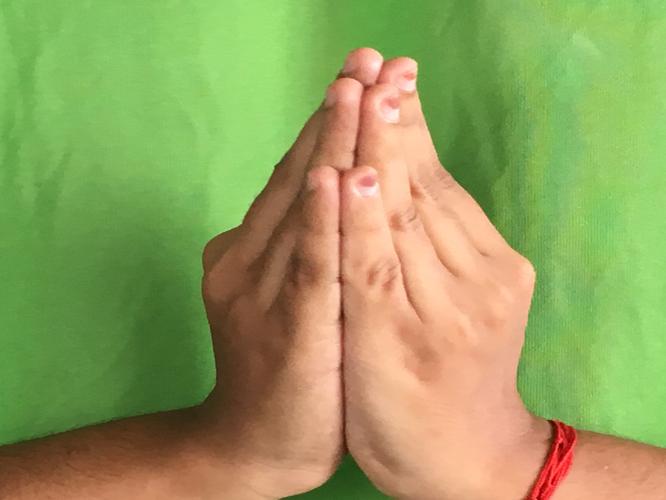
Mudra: Kapotham
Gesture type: double_hand